John Roberts (poet)

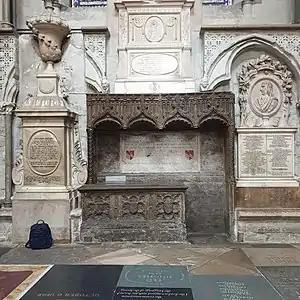
The memorial to John Roberts in Poets Corner – top centre above the tomb of Geoffrey Chaucer

He was born in Chester in 1711 or 1712 the son of Edward Roberts the city registrar, and his wife, Elizabeth. He was educated at Westminster School from 1723 then studied medicine at Christ Church, Oxford from 1728. He quit Oxford without graduating around 1730 to begin tutoring the children of Henry Pelham MP. The two men became friends and Pelham then employed him as his Private Secretary a role which Roberts continued during Pelham's career as Prime Minister of Great Britain (1743–1754).